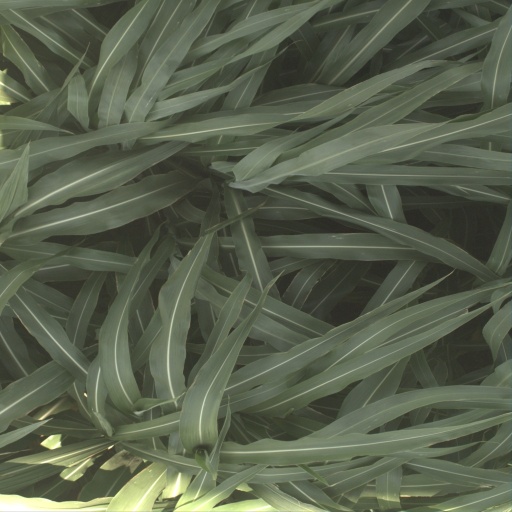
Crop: sorghum